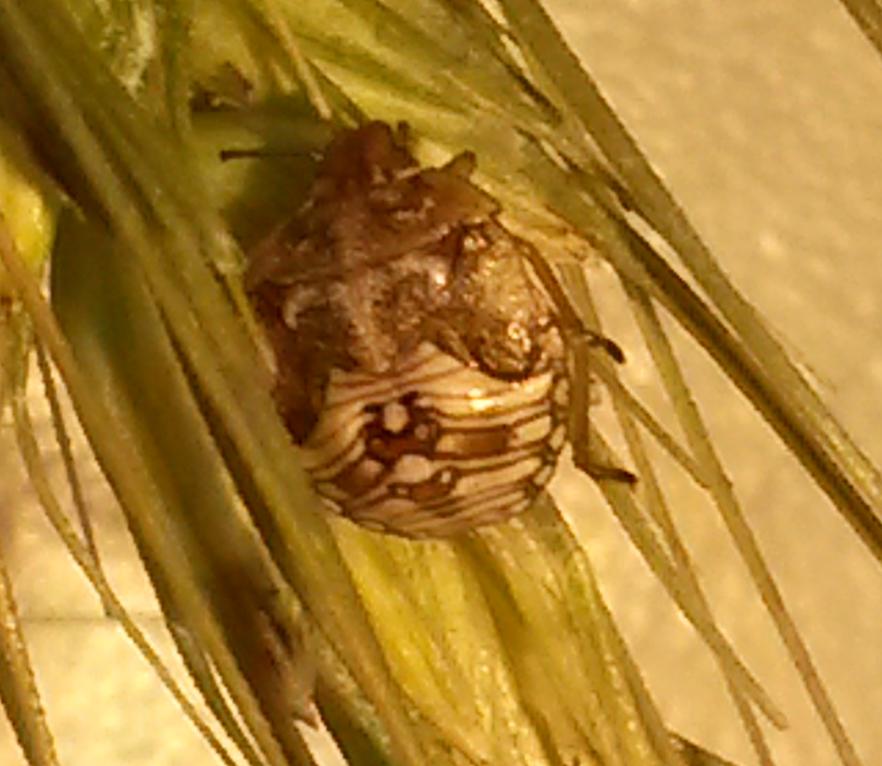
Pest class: stink_bug